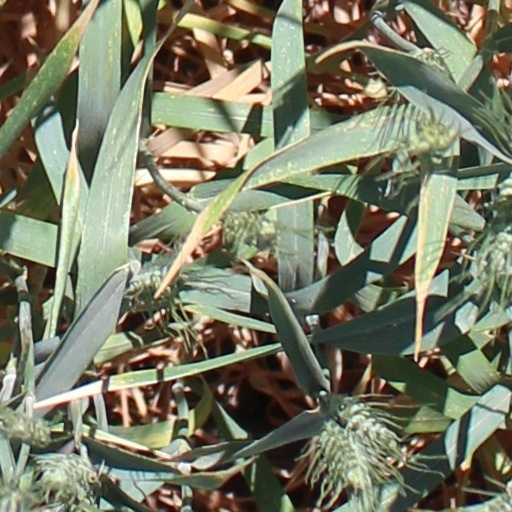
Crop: wheat